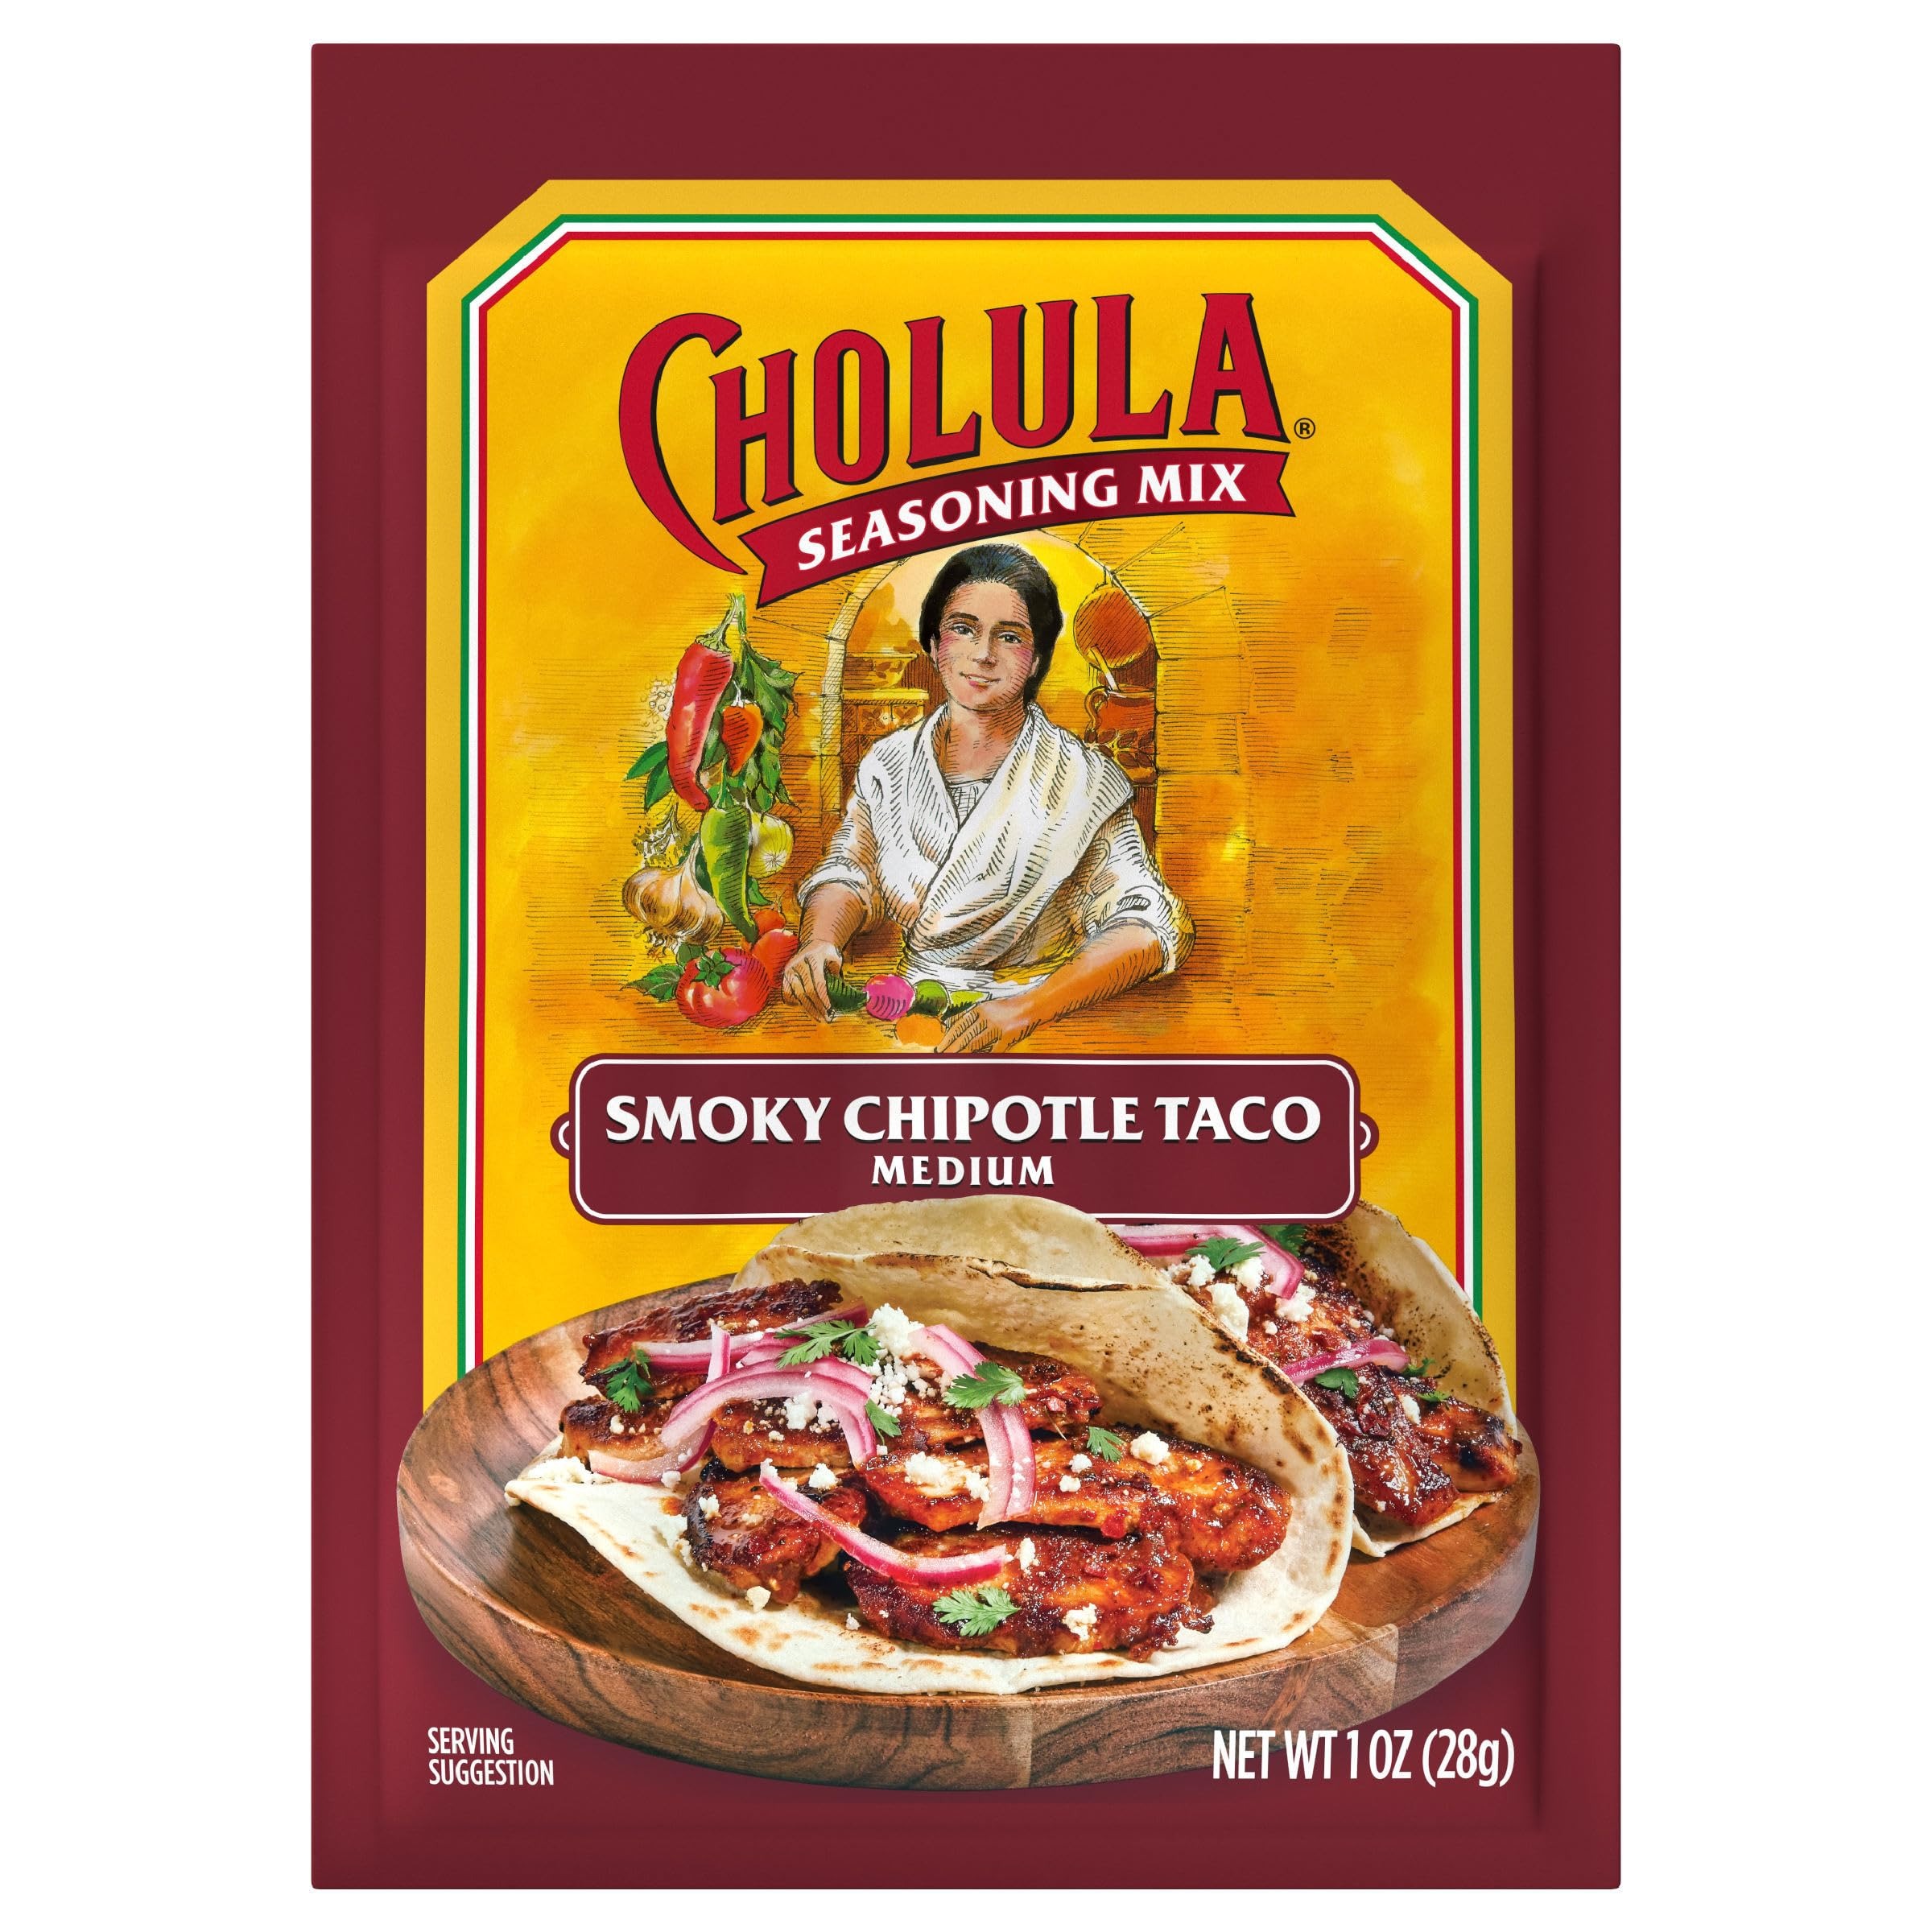
Item Name: Cholula Smoky Chipotle Taco Seasoning Mix, 1 oz
Bullet Point 1: Taco seasoning with a blend of smoky, sweet chipotle peppers and Cholula’s signature spices
Bullet Point 2: Crafted with premium spices like paprika, cumin & a blend of peppers
Bullet Point 3: Brings Cholula’s Mexican heritage to taco night
Bullet Point 4: Quick and easy prep – tacos are ready in just 15 minutes
Bullet Point 5: Great also as a chipotle seasoning for queso or taco dip, chili and even eggs
Bullet Point 6: From Cholula, the trusted brand with the hot sauce from Mexico
Value: 1.0
Unit: Ounce

Price: 1.42